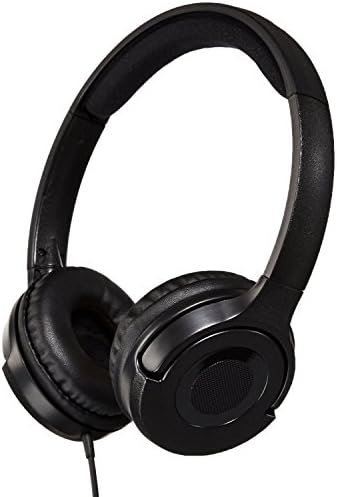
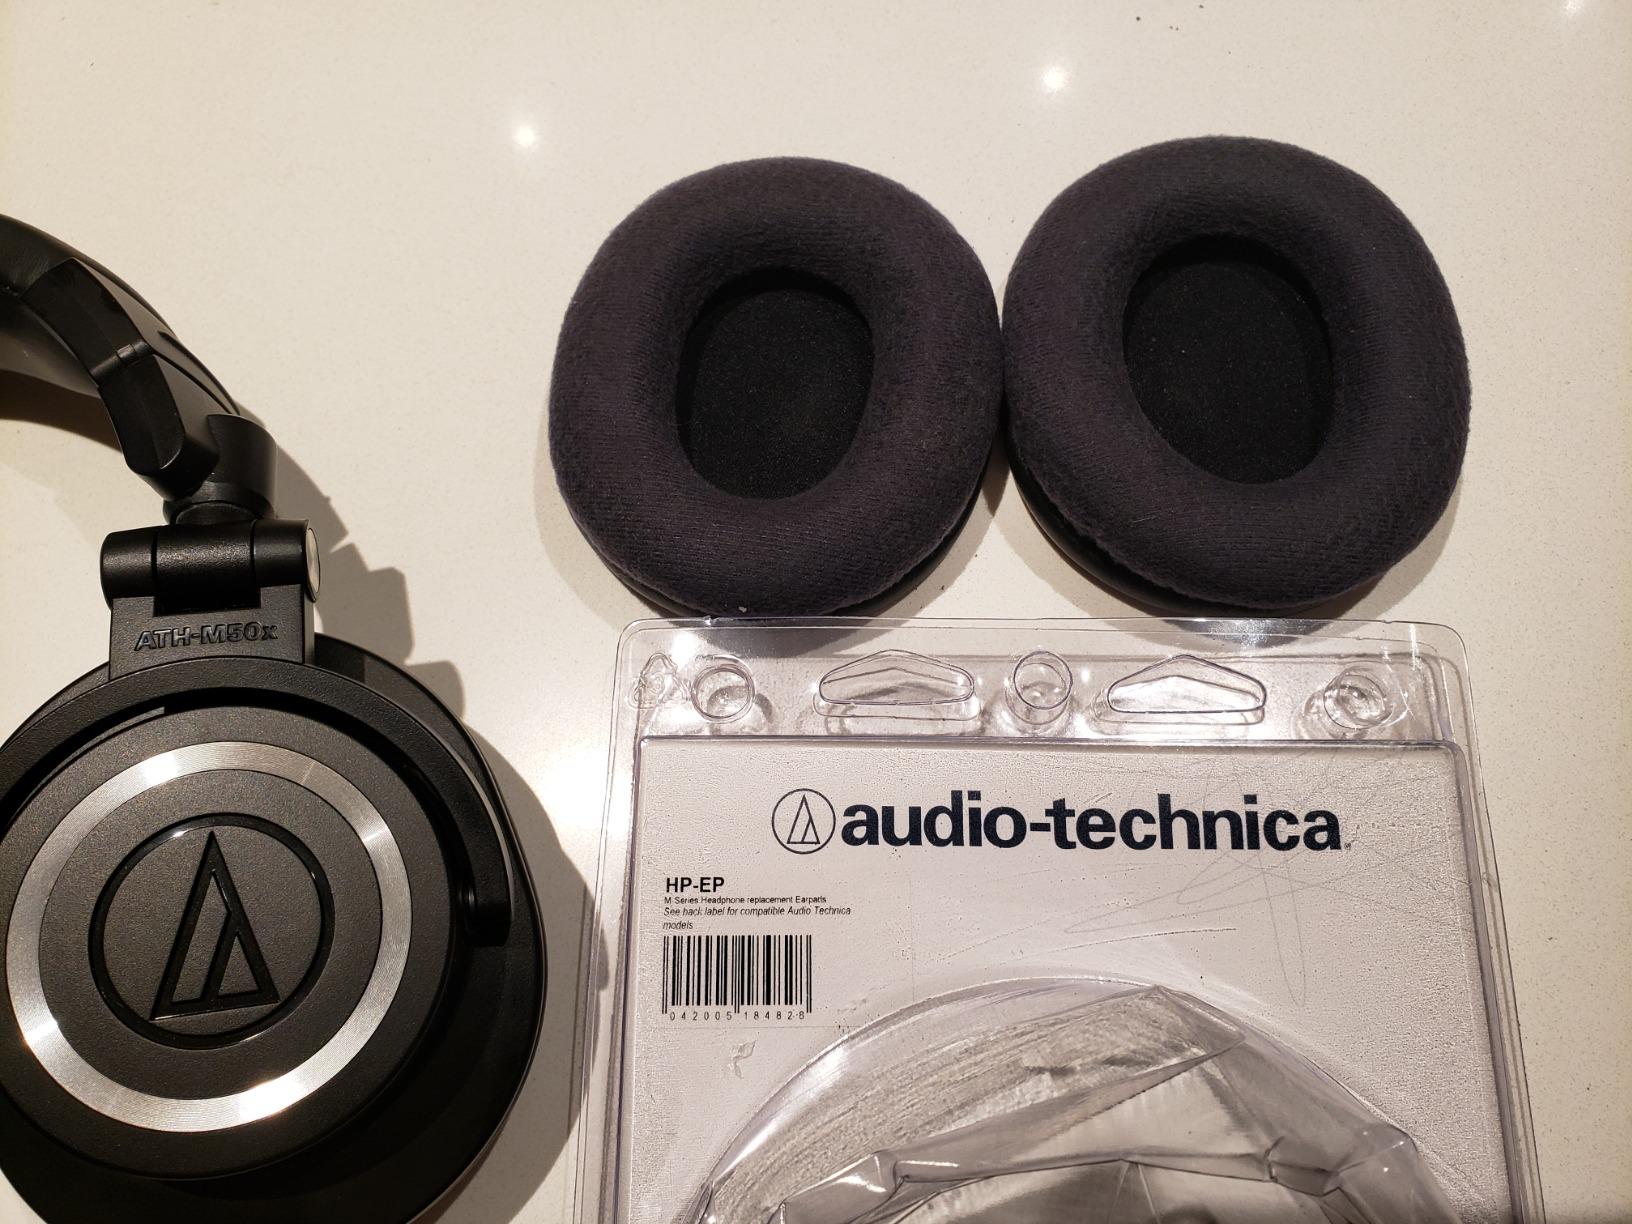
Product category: headphones
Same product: no